Trujillo, Peru

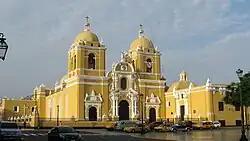
View of the cathedral of Trujillo city

In the city the predominant religion is Christianity, inherited from the Spanish culture since colonial era. In this topic there are different congregations that profess the Christian faith as the Catholic Church, Jehovah's Witnesses, The Church of Jesus Christ of Latter-day Saints (LDS Church), the Pentecostal Church, etc. All these Christian congregations have their temples in different parts of the city. In the historical center of Trujillo dominates the existence of temples of the Catholic Church such as the cathedral city located in the Plaza de Armas of Trujillo. One of the most representative events of Christianity in the city organized by the Catholic Church each year is Corpus Christi which gathers a large number of Christians in the Plaza Mayor of the city. About the Catholicism is the predominant Church in the districts that make up the city, according to census data in 2007. In the city, 76.9% of the population over 12 years is Catholic, 15.1% is Protestant, 3.9% other churches, and 4.1% is not linked to any church of a universe of 541,056 people.